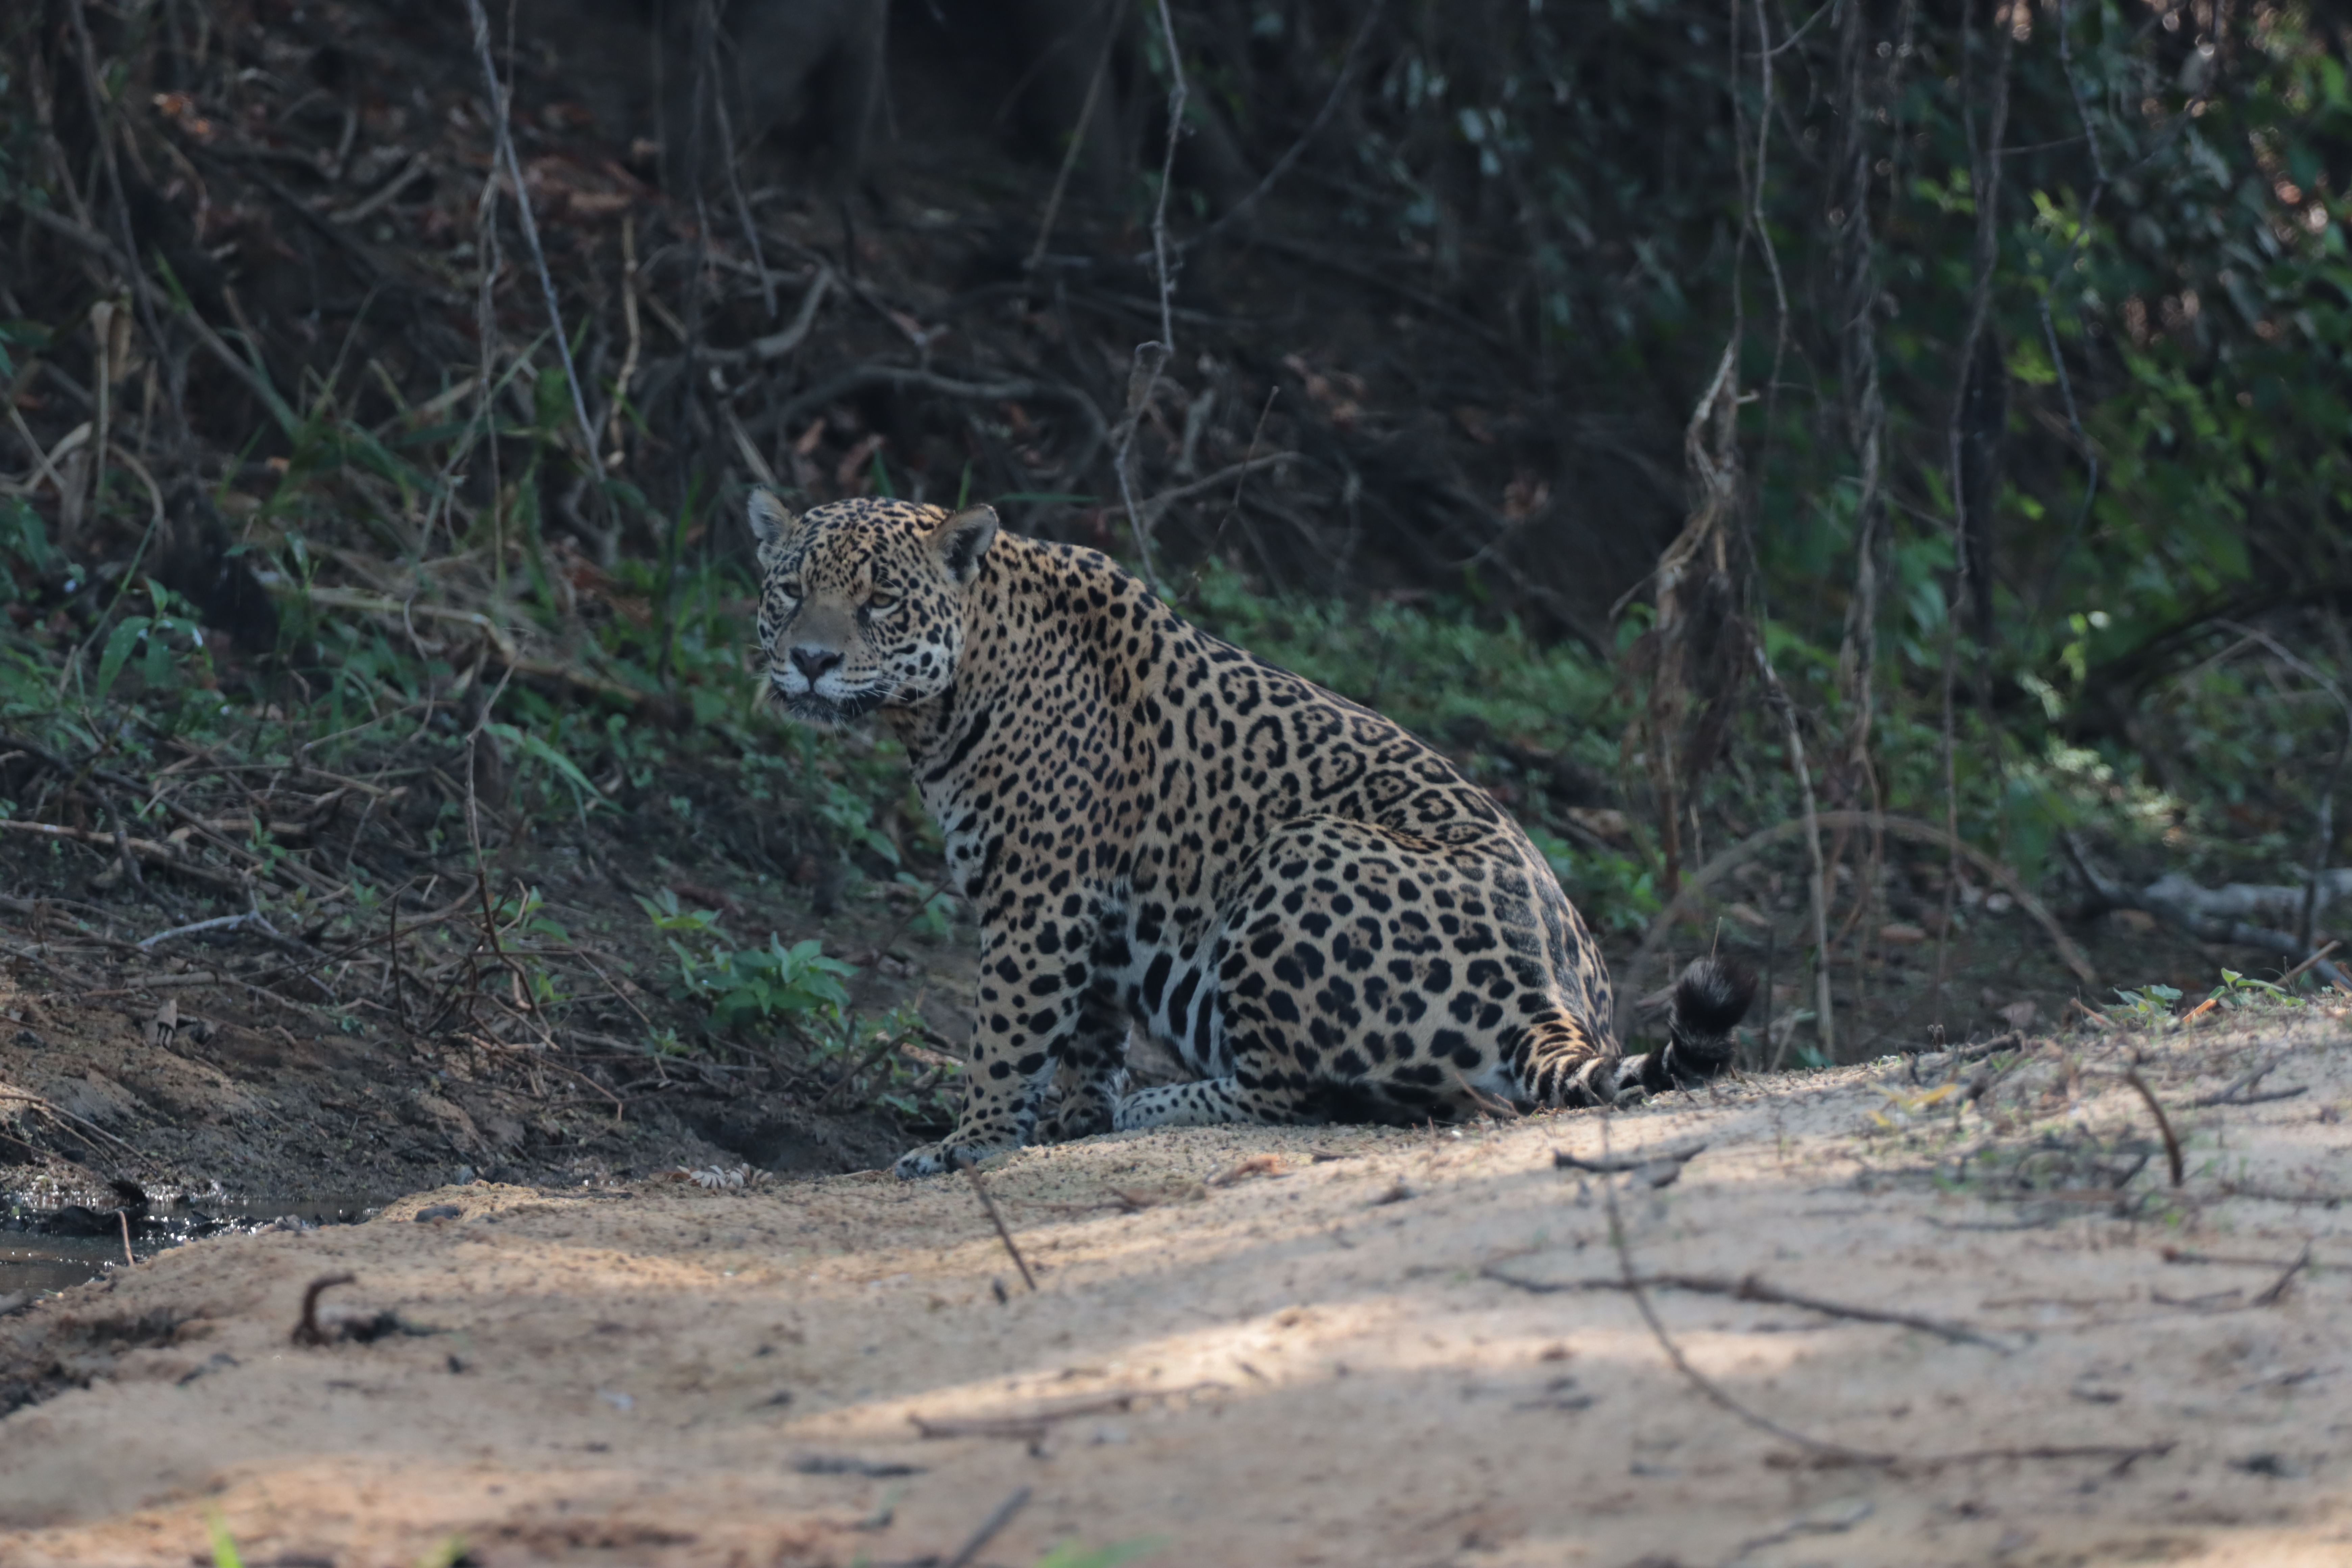
Jaguar: Saseka